Roxana Scarlat

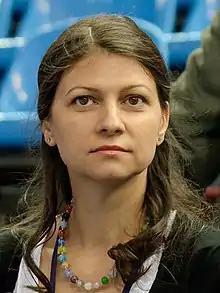
Scarlat in 2015

Roxana Scarlat-Bârlădeanu (born 3 January 1975) is a Romanian fencer. She won a silver medal in the women's team foil event at the 1996 Summer Olympics.